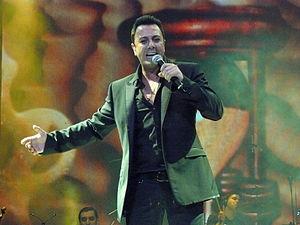
Lior Narkis, né le 8 novembre 1976 à Holon, Israël, est un chanteur israélien d'origine Serbe et Irakienne.